Corey Taylor

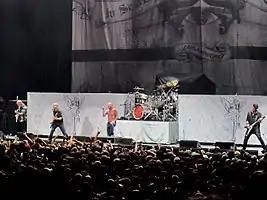
Stone Sour performing in 2010

Taylor is a founding member of American hard rock band Stone Sour. After he formed the band in 1992 with drummer Joel Ekman, Shawn Economaki joined filling in the bass position, leaving the electric guitar position to be filled by Josh Rand. Stone Sour recorded a demo album in 1993, and another in 1994. In 1997, Taylor was approached by the metal band, Slipknot, resulting in him abandoning Stone Sour while they were recording a demo album with Sean McMahon at SR studios. Taylor did not return until five years later to record their debut album, "Stone Sour" in 2002. Both Taylor and guitarist Josh Rand contacted Jim Root, Slipknot's guitarist, and Shawn Economaki, Stone Sour's original bassist, to begin writing songs for their debut album. Drummer Joel Ekman came back on board as well. This "reformation" later resulted in Stone Sour recording at Catamount Studios in Cedar Falls, Iowa.